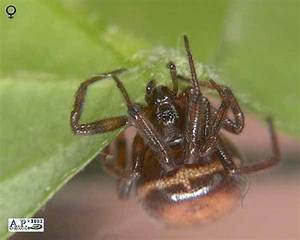
Label: ragno